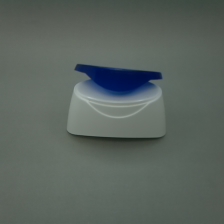
Color: white/transparent
Cap type: flip-top cap